Château Saint Georges (Côte Pavie)

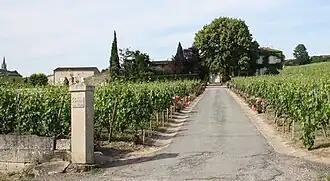
Château Saint Georges

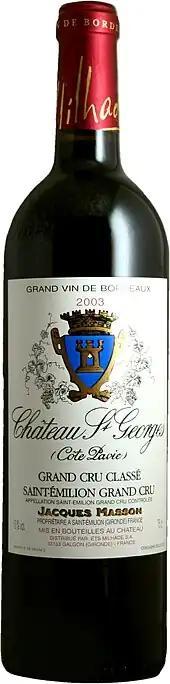
A bottle of Château Saint Georges (Côte Pavie) wine

Château Saint Georges (Côte Pavie) is a Bordeaux wine producer located on the Pavie hill ("Côte Pavie") in Saint-Émilion. This estate is located between Château Pavie and Château La Gaffelière.